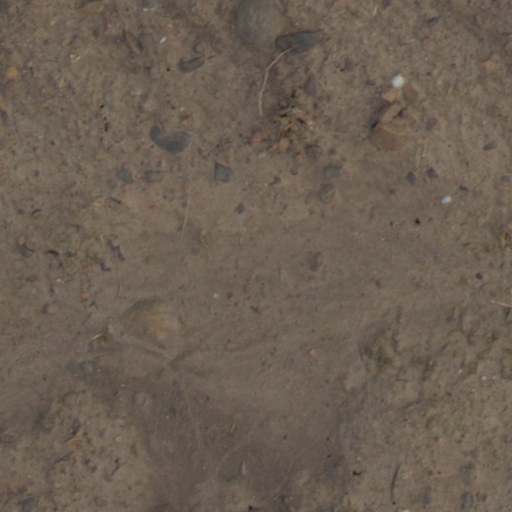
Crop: wheat